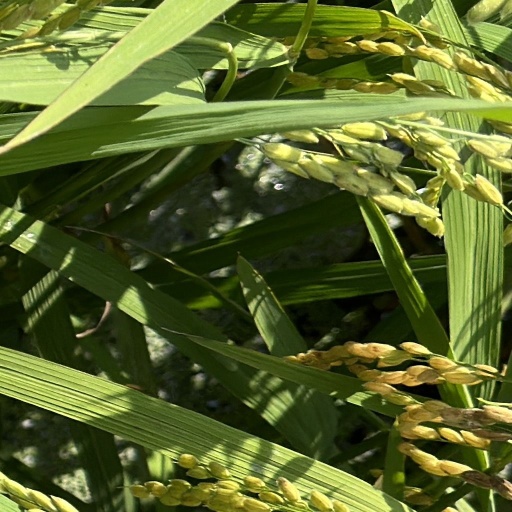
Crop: rice